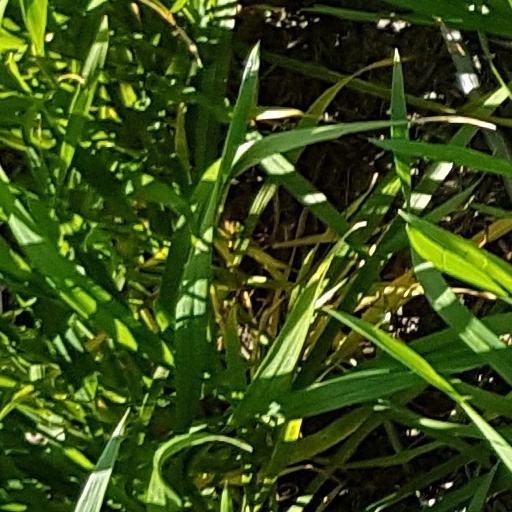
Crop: wheat